Liston (square)

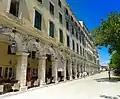
The "Liston" in Corfu

The "Liston" in Corfu, with arcaded terraces and fashionable cafes, was built in 1807 by the French imperial commissioner Mathieu de Lesseps. It is an excellent example of architecture from the Napoleonic period, when Corfu was part of the First French Empire. The design was inspired by the Rue de Rivoli, Paris.